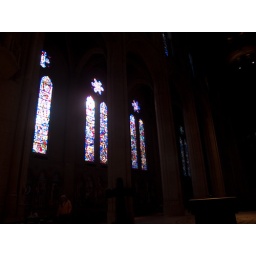
A few of the stained glass windows in the interior of Grace Cathedral